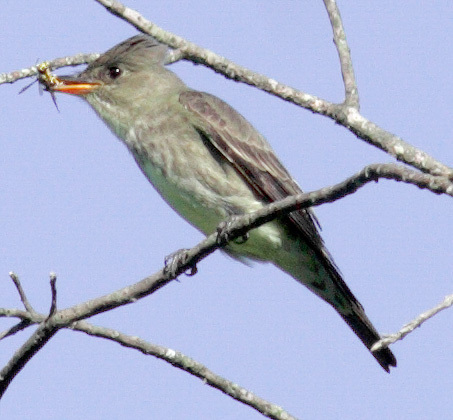
this bird has a raised nape which makes it look like it's got a mohawk.
the bird with black crown, back, belly and breast, tarsus and feet and the bill is red and pointeda gray and brown bird that has a orange bill with a brown wingbara gray bird with a pointed orange beak.
this bird is brown with a red bea and has a long, pointy beak.
this bird has wings that are brown with a light tan belly
this bird is grey and has a long, pointy beak.
this bird is gray and black in color, with a orange beak.
this bird is black and green with an orange pointy beak, a long tail, fuzzy hair on its head, and black feet.
this bird is grey with black and has a very short beak.
Species: Olive Sided Flycatcher